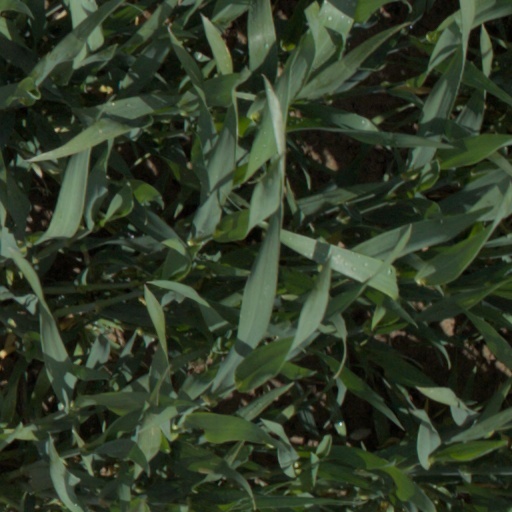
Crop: wheat